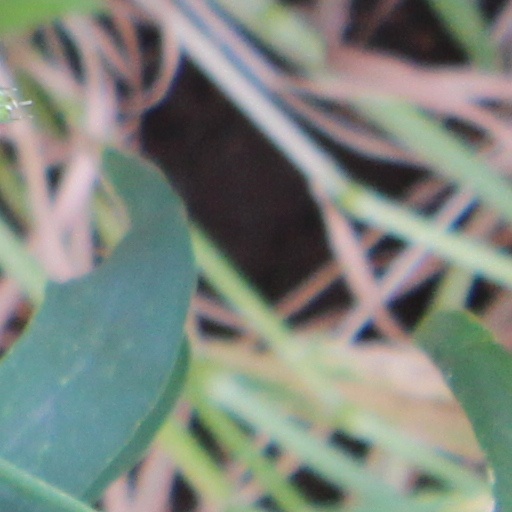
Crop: wheat